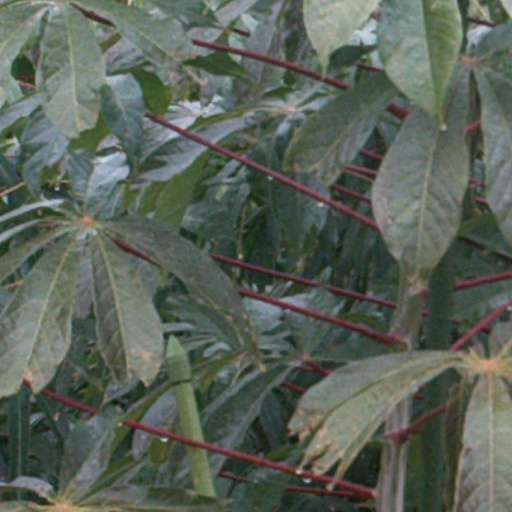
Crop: cassava